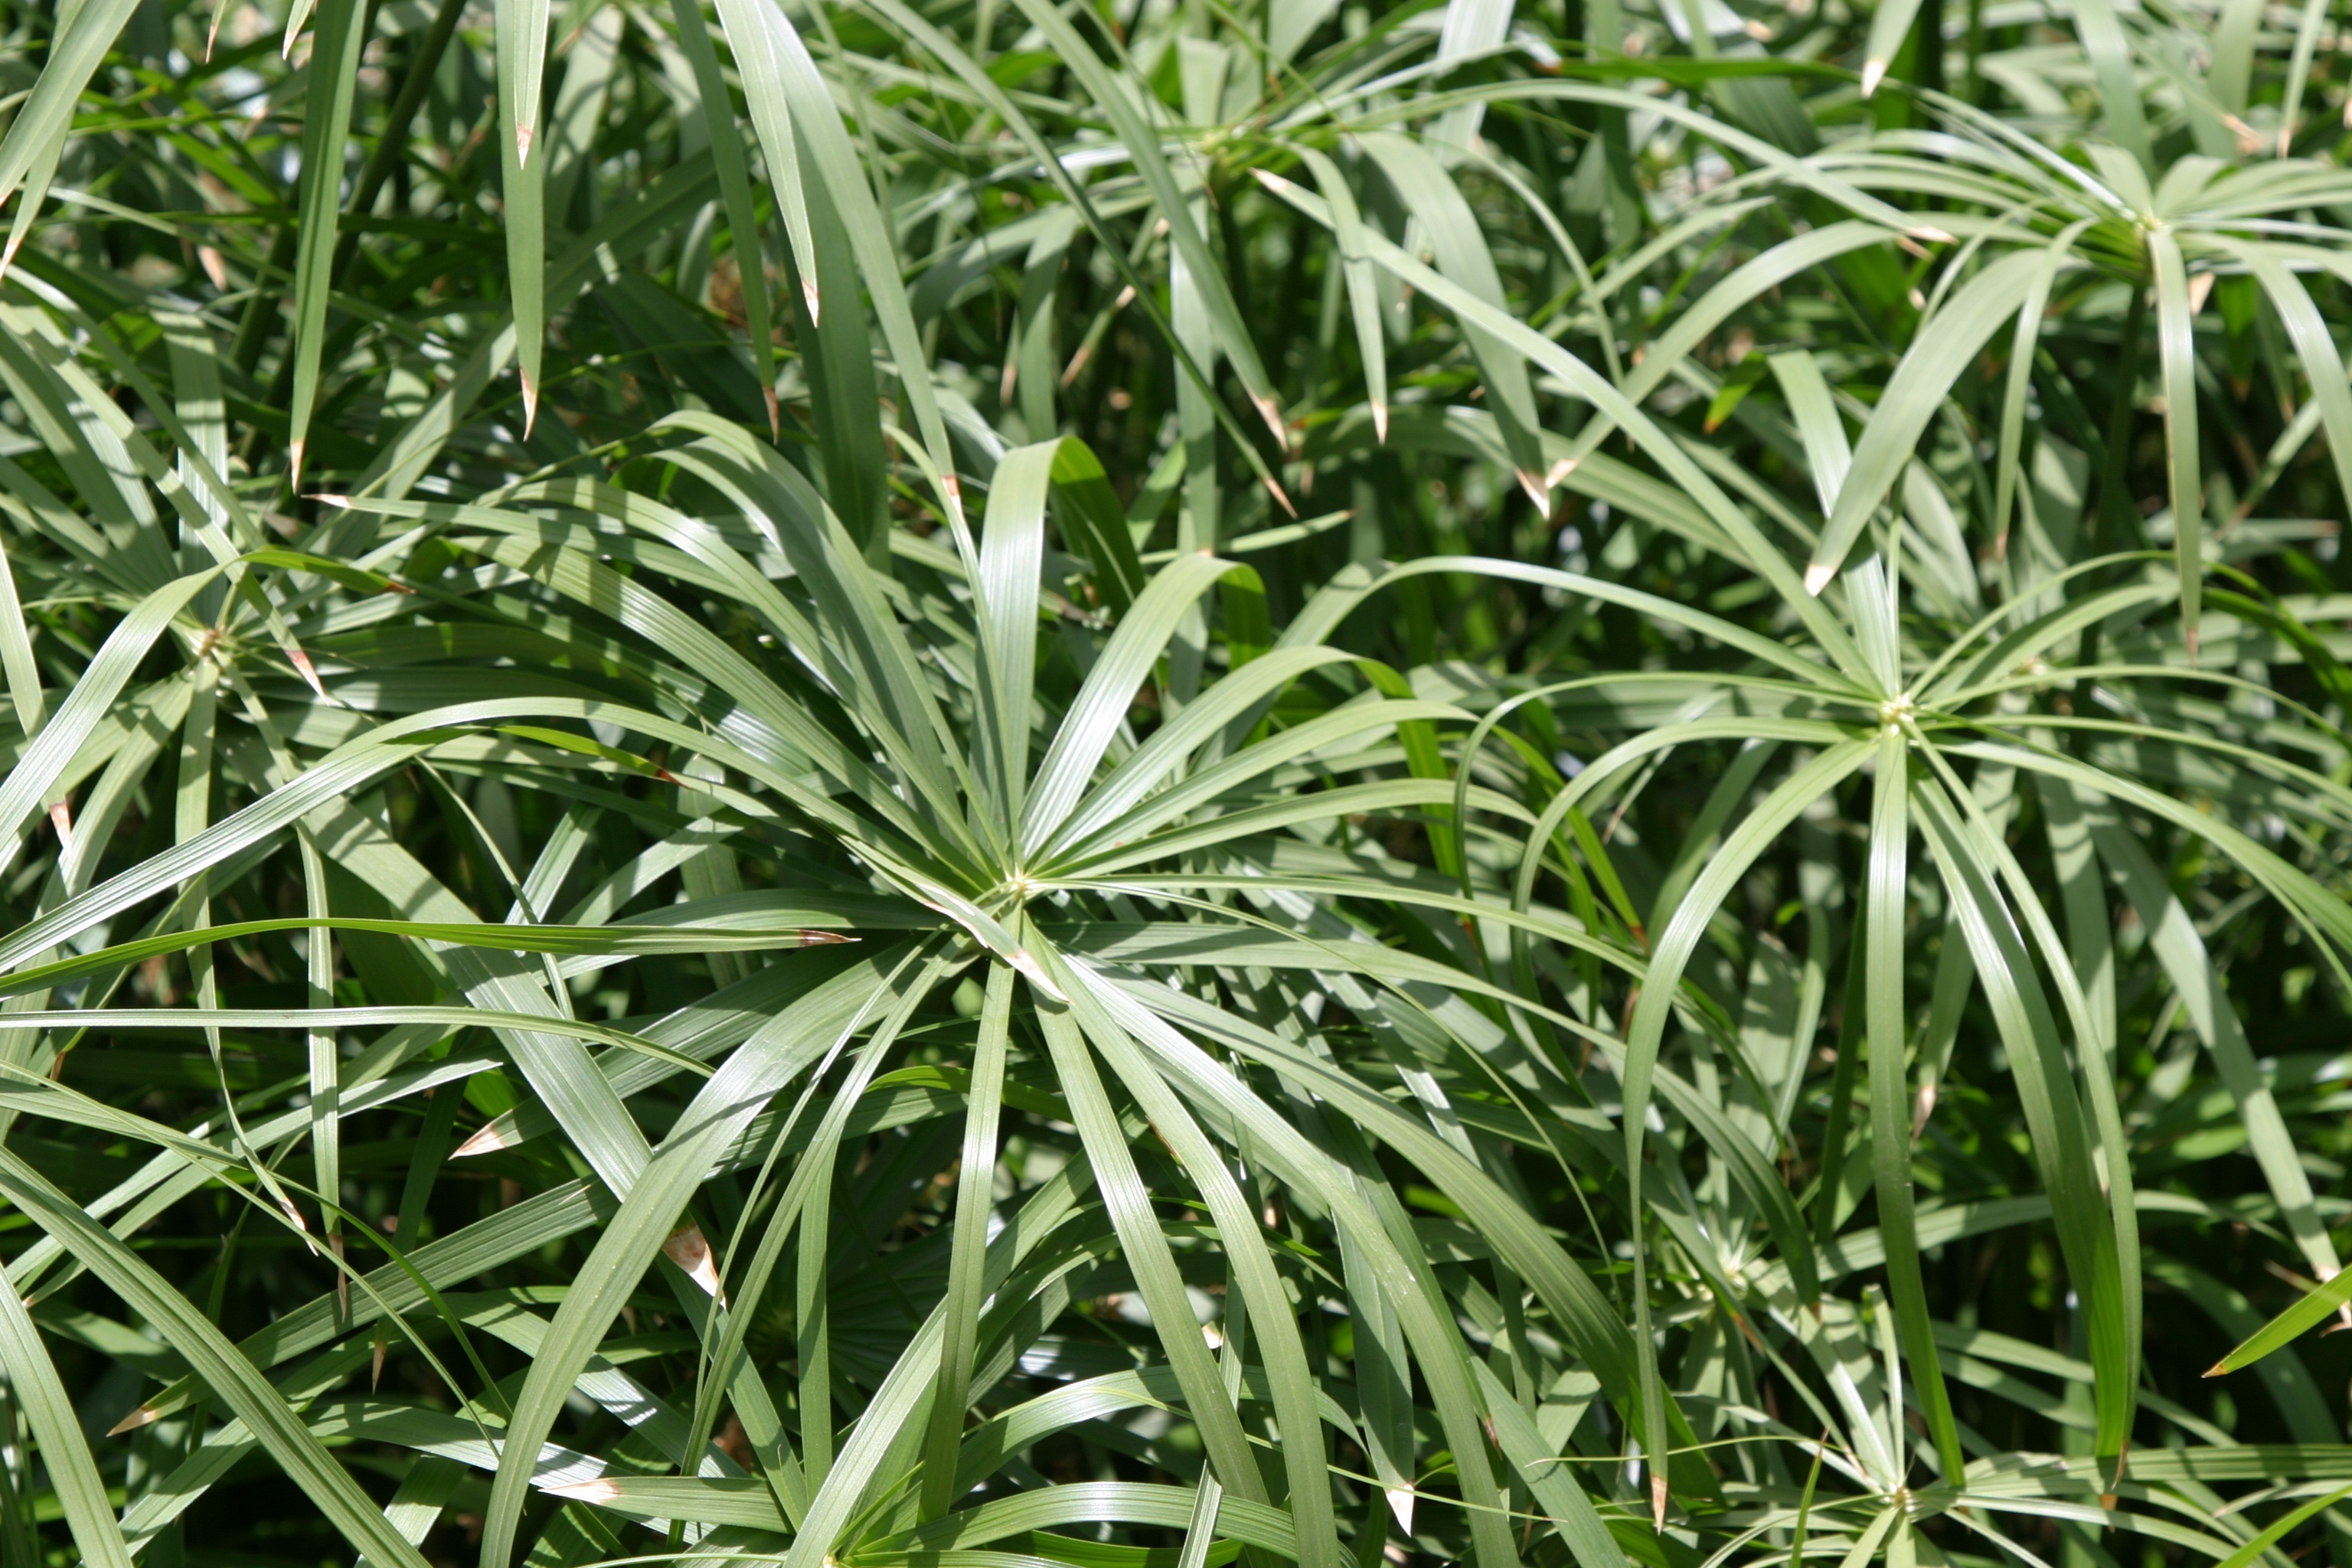
nature, grass, plant, lawn, leaf, flower, floral, green, herb, crop, botany, garden, flora, perennial, leaves, flowering plant, spider plant, grass family, land plant, arecales